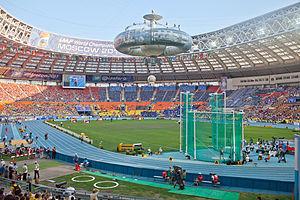
Les 14ᵉˢ Championnats du monde d'athlétisme se déroulent du 10 au 18 août 2013 à Moscou, en Russie. Le nom officiel de la compétition, en anglais, est « 2013 IAAF World Championships ».